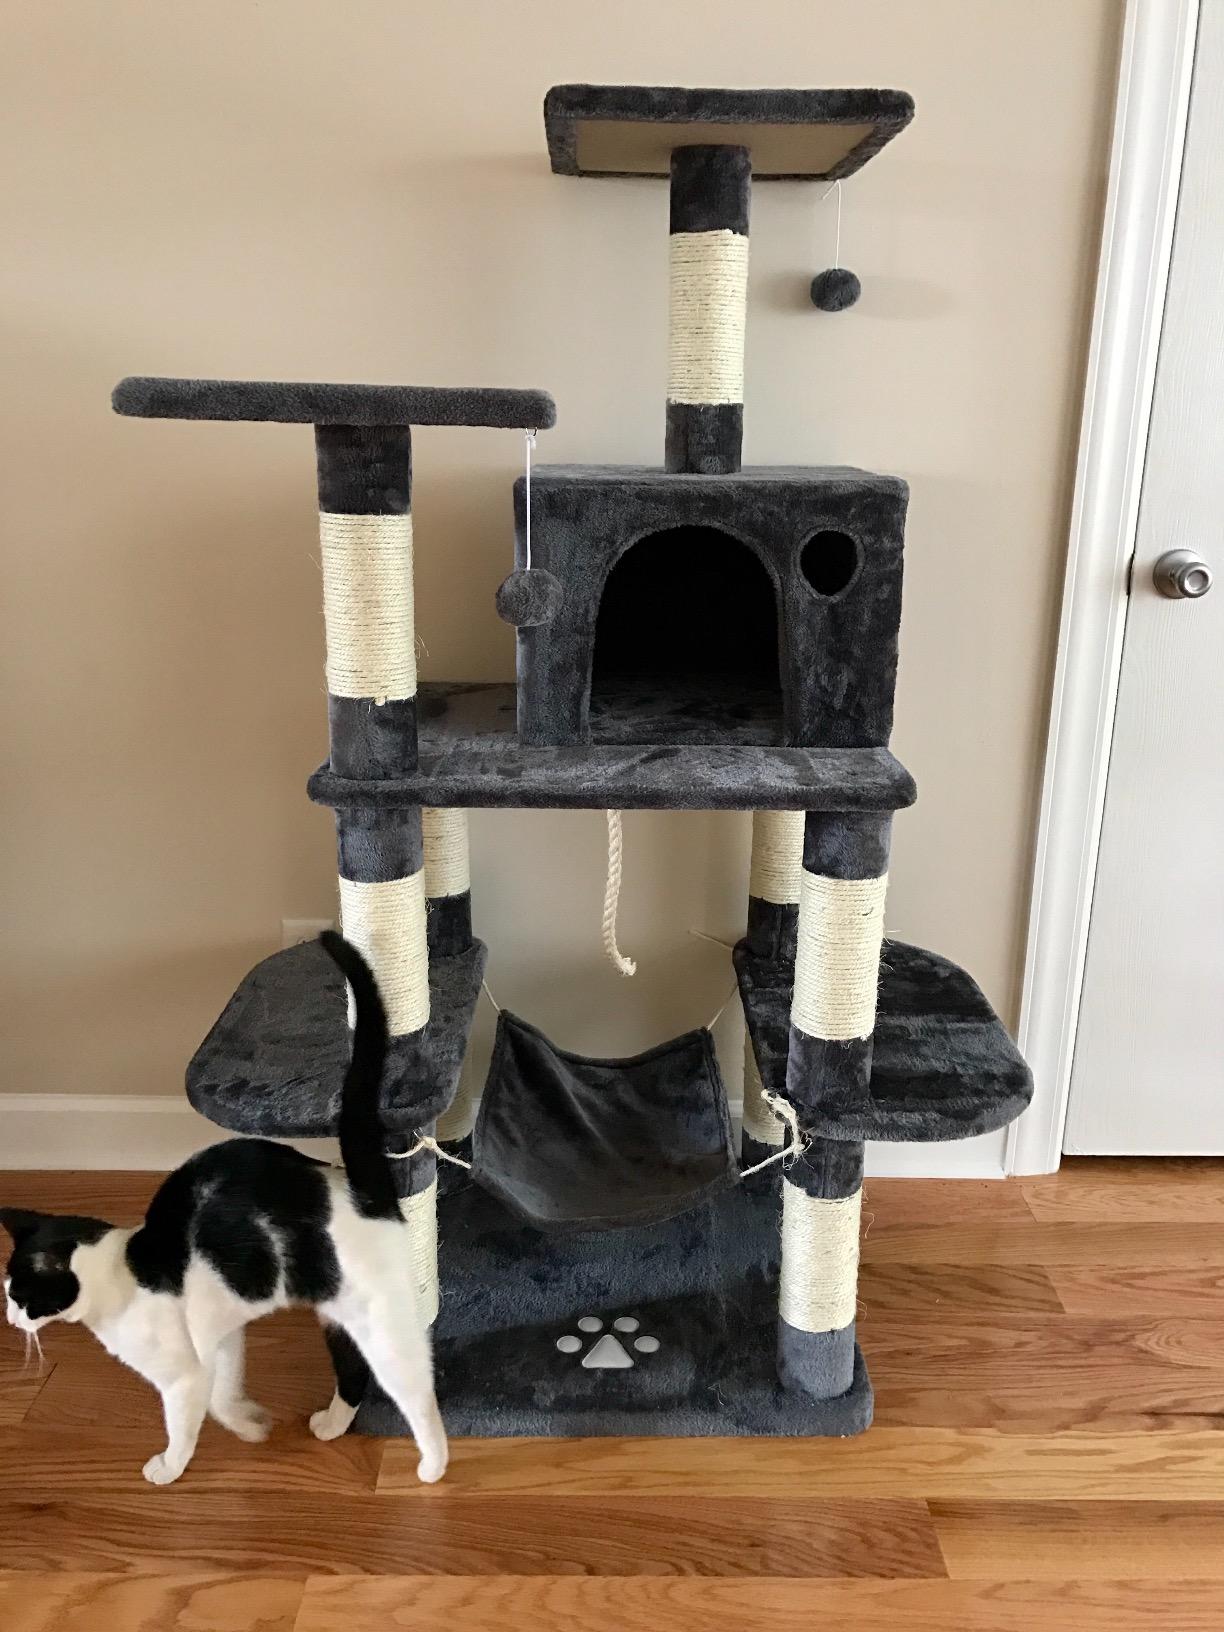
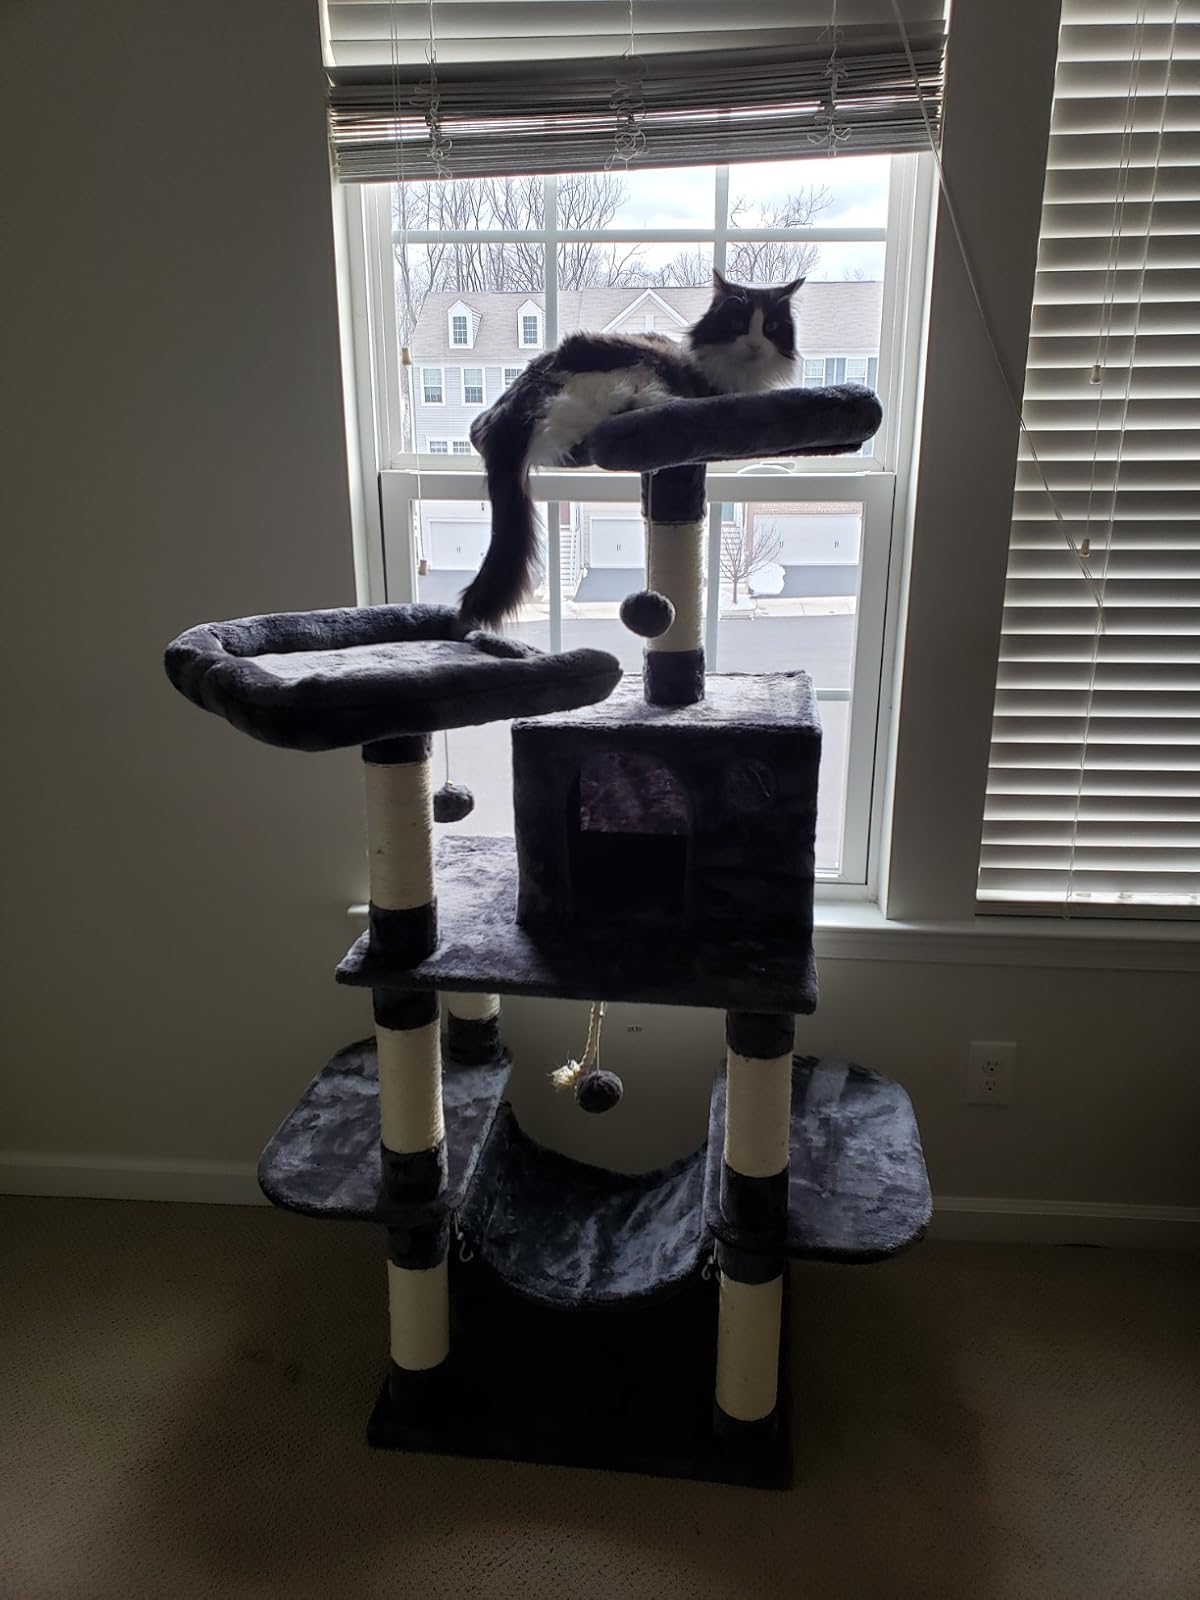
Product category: items_cat tree
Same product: yes